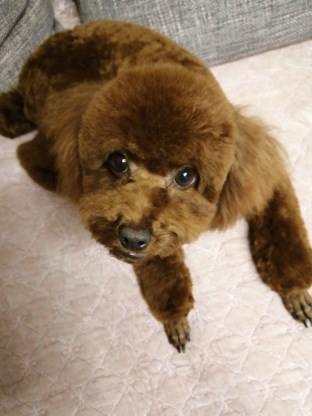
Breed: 7449-n000128-teddy